Seventh-day Adventist Church pioneers

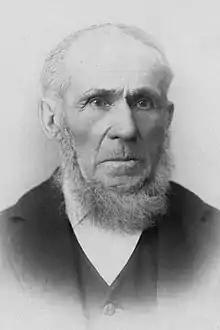
John Byington.

John Byington (1798–1887) was a lay preacher and first president of the newly organized Seventh-day Adventist church. Born in Vermont, son of a Methodist preacher who had served as a soldier in the Revolutionary army. John was baptized into the Methodist church at age 17. He shortly was given a license to preach as a lay preacher.